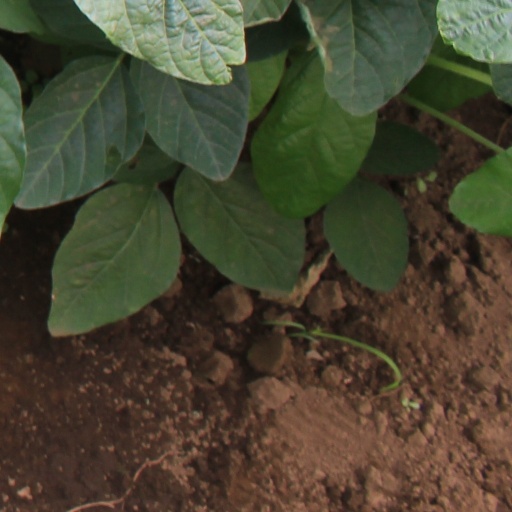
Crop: soybean